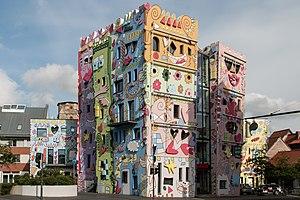
Happy Rizzi House à Brunswick (Allemagne).